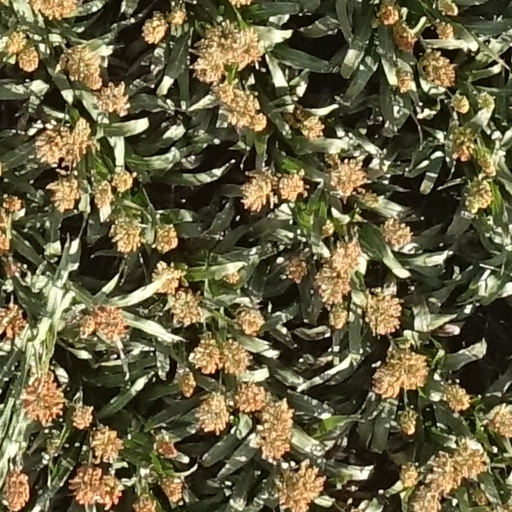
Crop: sorghum